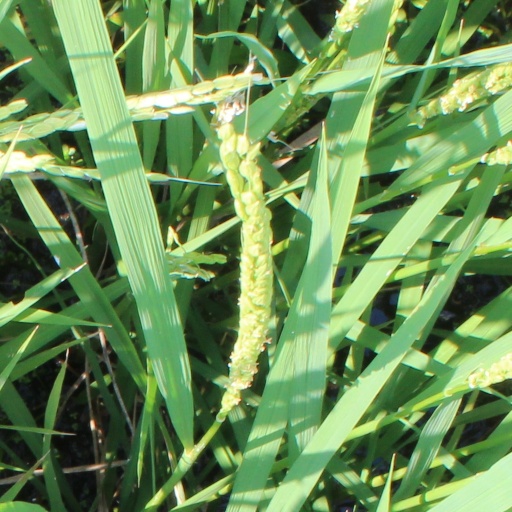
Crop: rice